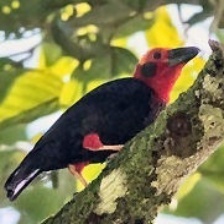
Species: BORNEAN BRISTLEHEAD
Scientific name: PITYRIASIS GYMNOCEPHALA